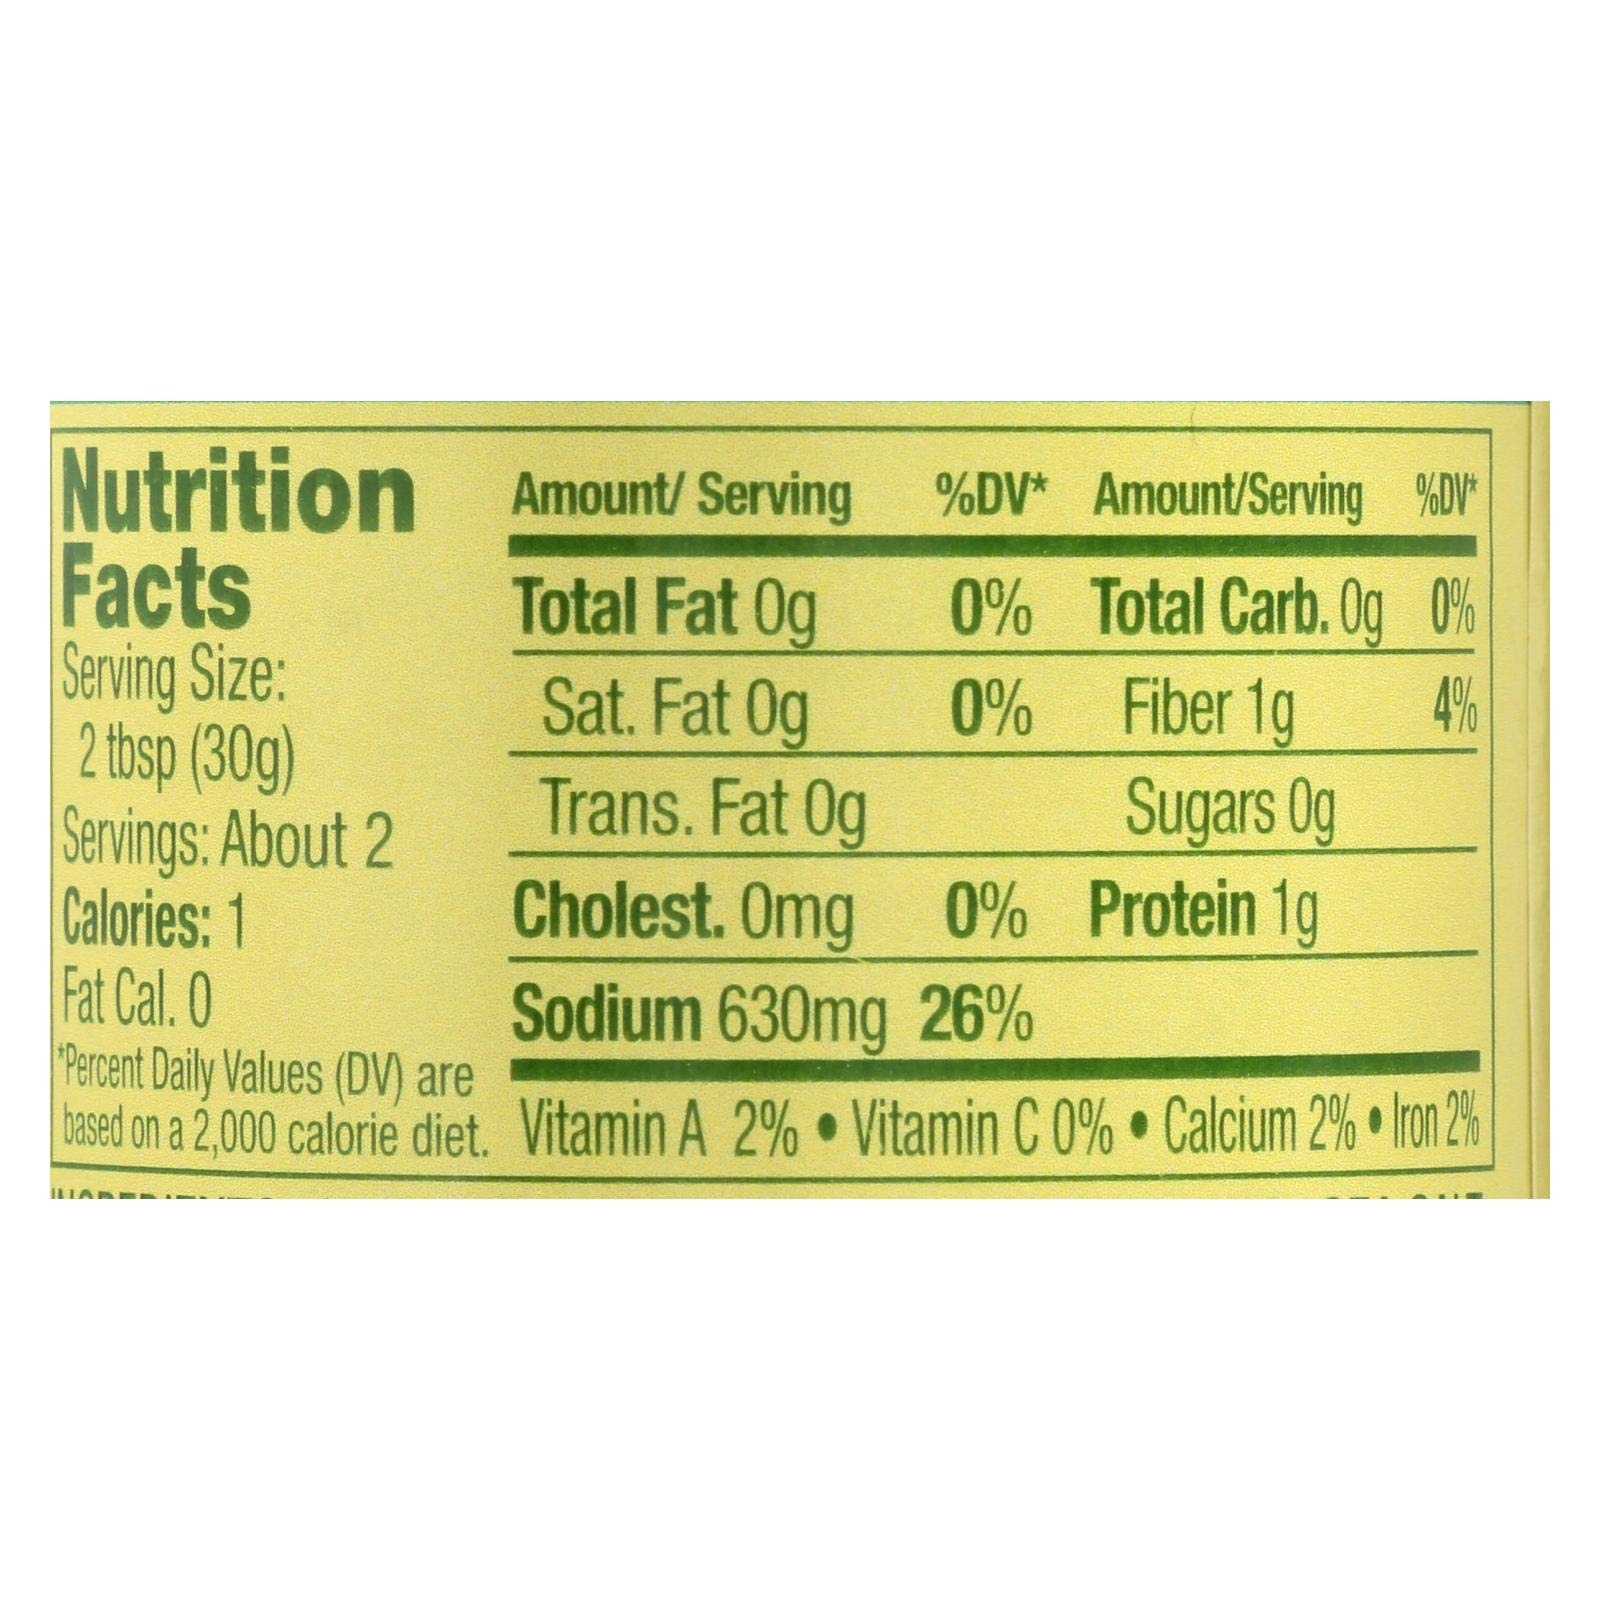
Item Name: Mezzetta Caper Non Pareil
Bullet Point: Mezzetta Capers 4 Oz Jar.
Product Description: 4 Oz Jar.
Value: 1.0
Unit: Count

Price: 2.805